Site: brandenburg
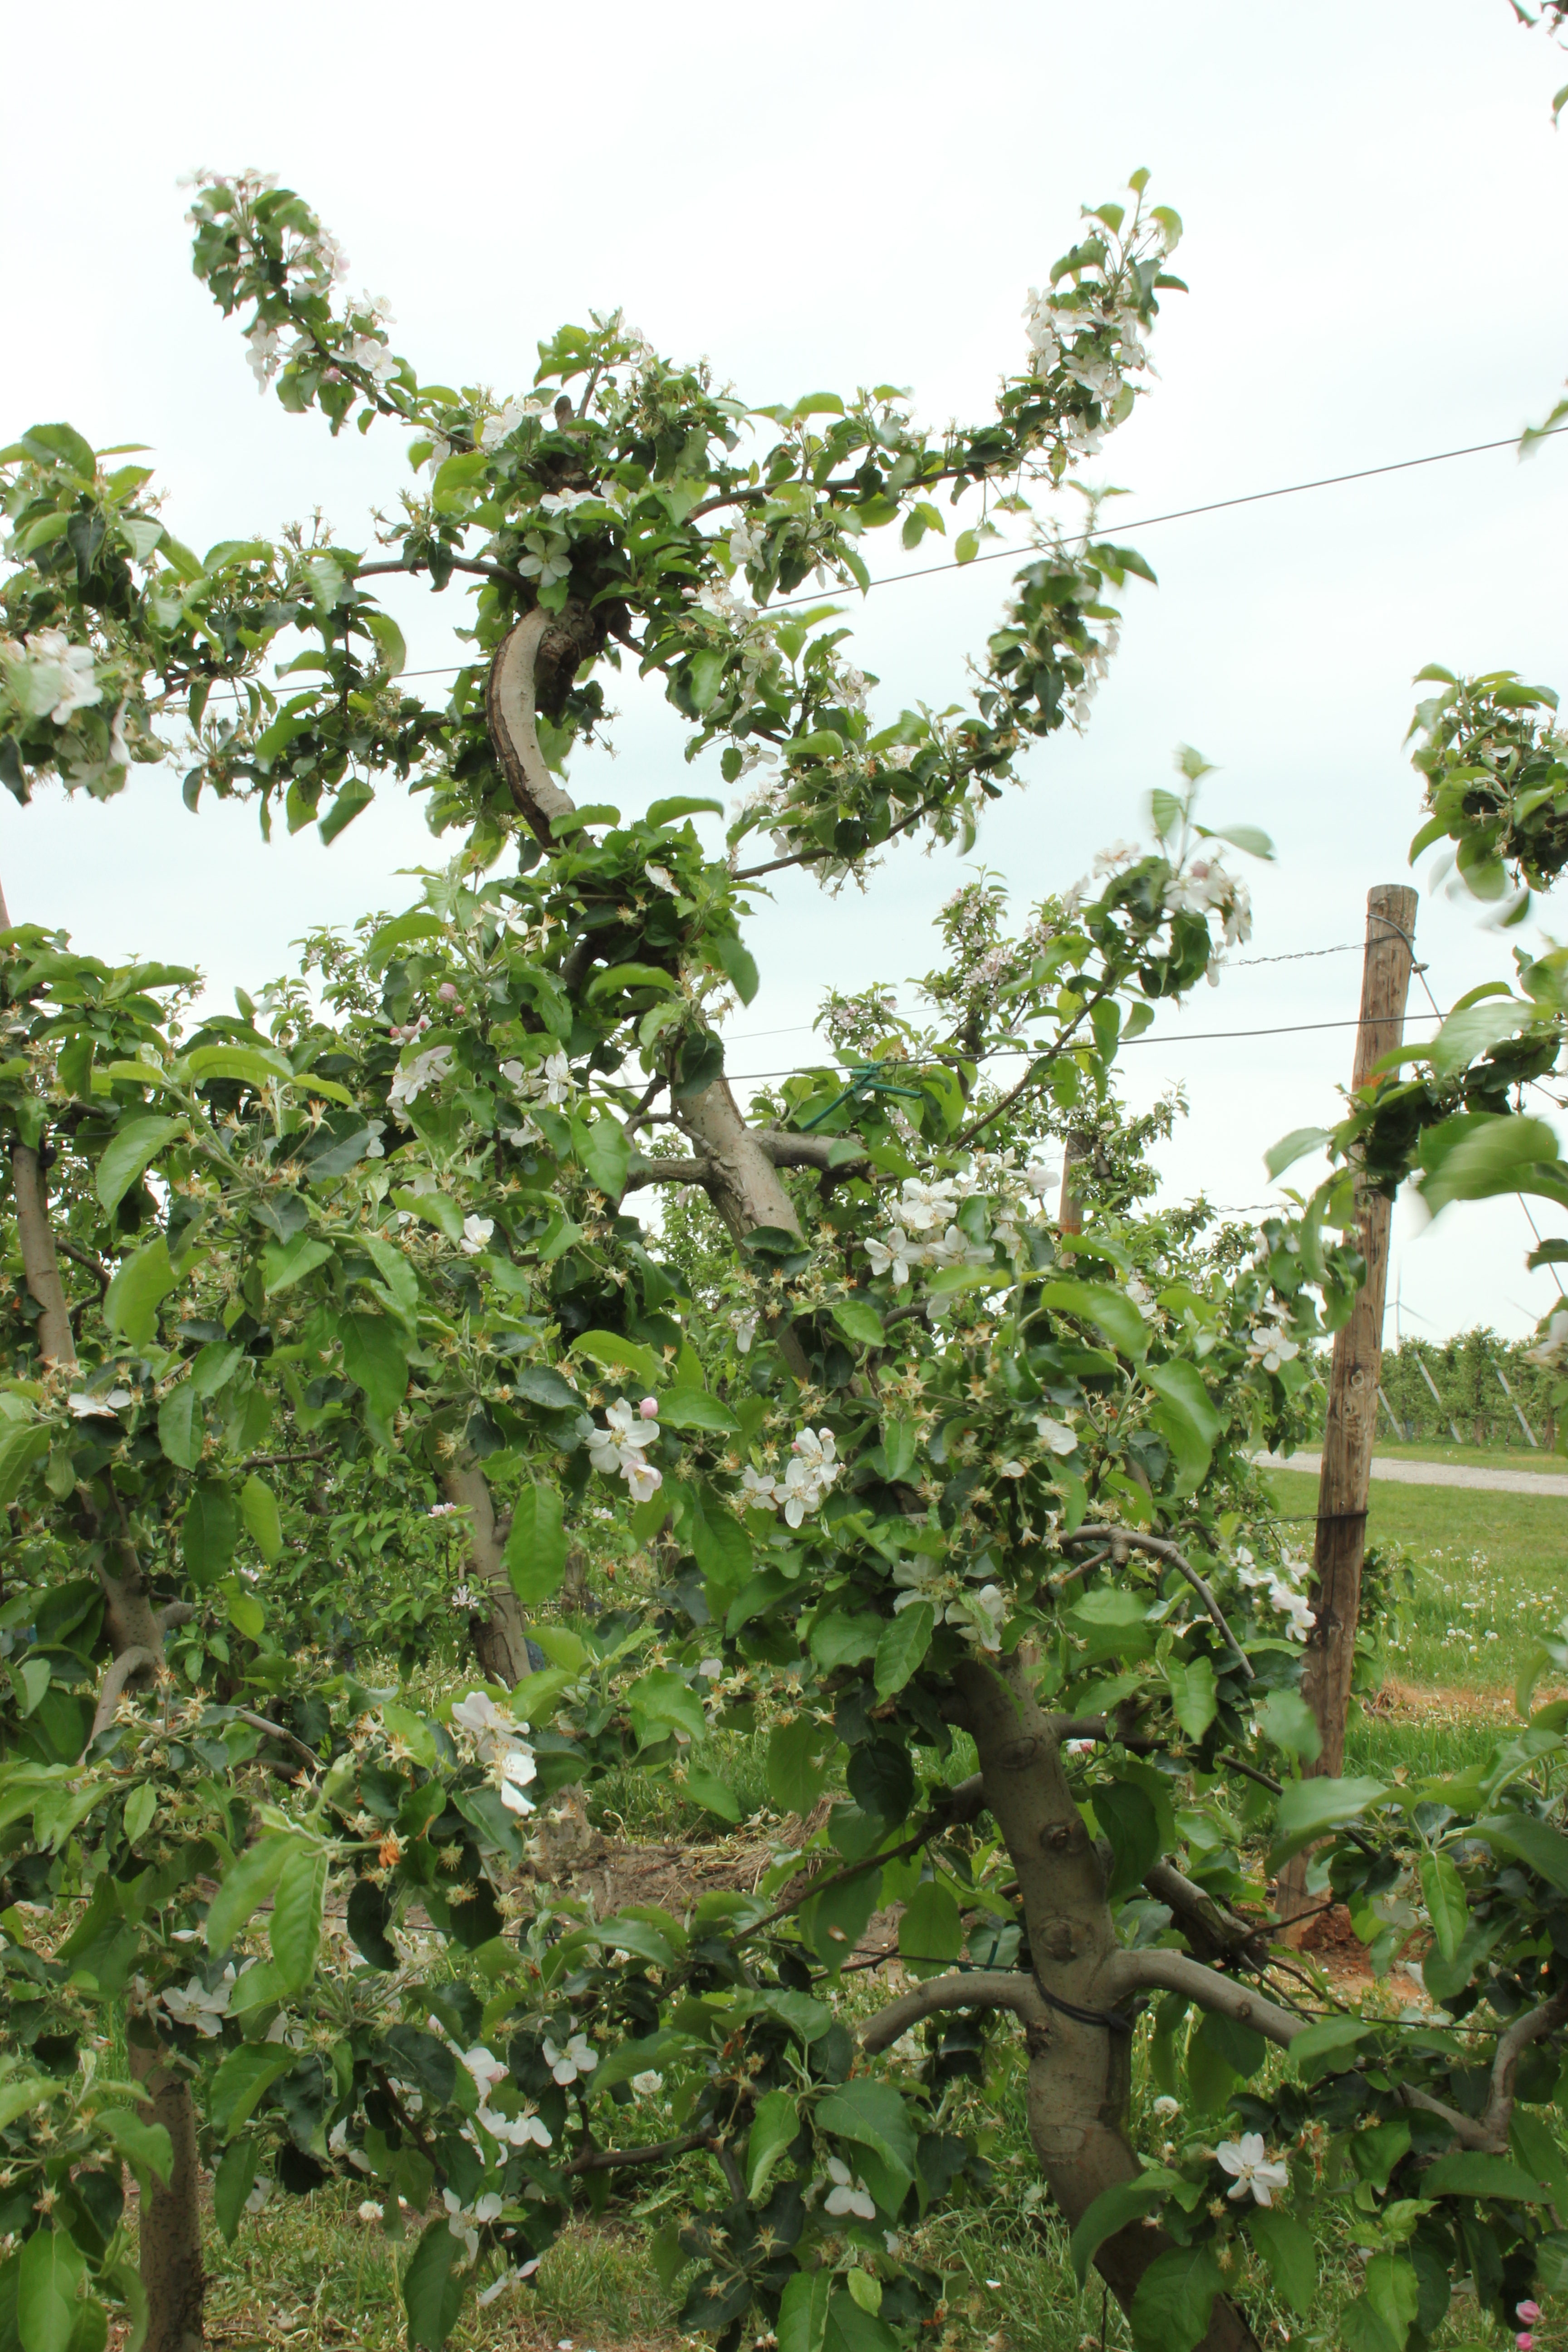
Growth stage (BBCH 67): Flowering